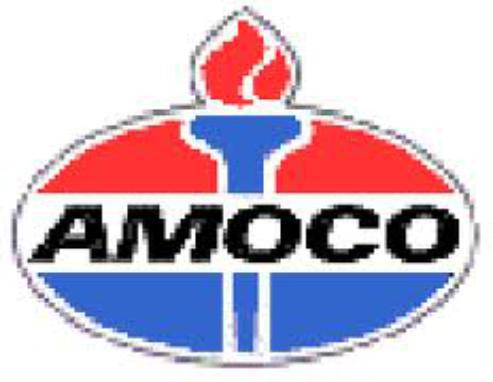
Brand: Amoco
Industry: Others